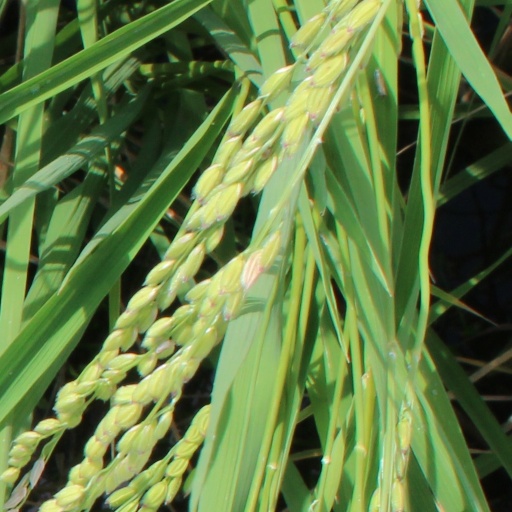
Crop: rice